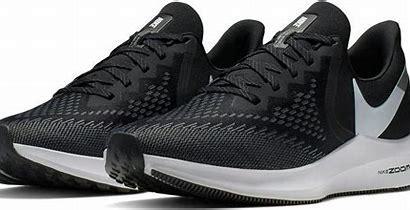
Brand: Nike
Model: Air Zoom Winflo 6